Thames Conservancy

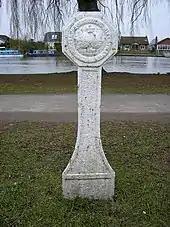
A boundary marker of the Thames Conservancy at about 100 metres upstream from the bridge at Walton-on-Thames.

The Thames Conservancy (formally the Conservators of the River Thames) was a body responsible for the management of that river in England. It was founded in 1857 to replace the jurisdiction of the City of London up to Staines. Nine years later it took on the whole river from Cricklade in Wiltshire to the sea at Yantlet Creek on the Isle of Grain. Its territory was reduced when the Tideway (upper and lower estuary) was transferred to the Port of London Authority in 1909.